Milcho Angelov

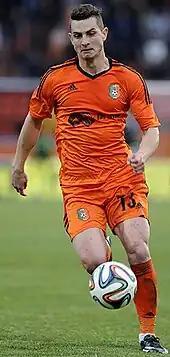
Angelov with Litex in 2015

Milcho Angelov Angelov (born 2 January 1995) is a Bulgarian professional footballer who plays as a forward for Dobrudzha Dobrich.